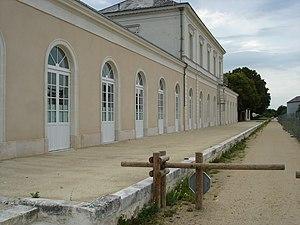
Gare du Blanc (36)
La gare du Blanc est une ancienne gare ferroviaire française, des lignes de Saint-Benoît au Blanc et de Port-de-Piles à Argenton-sur-Creuse, ainsi que des lignes à voie métrique de Salbris au Blanc et du Blanc à Argenton-sur-Creuse via Saint-Benoît-du-Sault. Elle est située sur le territoire de la commune du Blanc, dans le département de l'Indre, en région Centre-Val de Loire.
La voie verte des Vallées est une voie verte située dans le département de l'Indre, en région Centre-Val de Loire.
Le Chemin de fer du Blanc-Argent, aussi appelé BA, est une ligne de chemin de fer française à écartement métrique et à voie unique. Reliant Le Blanc, sous-préfecture du département de l'Indre, à Argent-sur-Sauldre, dans le département du Cher, en région Centre-Val de Loire jusqu'en 1939, elle n'est plus exploitée que sur le tronçon entre Valencay et Salbris avec des TER et entre Salbris et Argy par un train touristique.